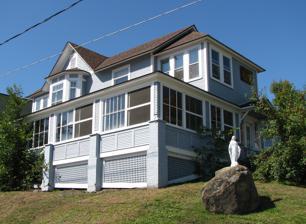
Building: Colbath Cottage
Country: United States of America
Year built: 1896
Historic house in New York, United States United States historic place Colbath Cottage U.S. National Register of Historic Places Colbath Cottage, September 2008 Show map of New York Show map of the United States Location 30 River St., Saranac Lake , Harrietstown, New York , U.S. Coordinates 44°19′29″N 74°07′45″W / 44.32485°N 74.12930°W / 44.32485; -74.12930 Area less than one acre Built 1896 Architectural style Colonial Revival, Queen Anne MPS Saranac Lake MPS NRHP reference No. 92001433 Added to NRHP November 6, 1992 Colbath Cottage is a historic cure cottage located at Saranac Lake in the town of Harrietstown , Franklin County, New York .  It was built in 1896 and is a 2 + 1 ⁄ 2 -story, wood-frame building on a rubble stone foundation, clad in wooden clapboard and shingles in a staggered butt pattern, and covered by a multiple gable roof. It was listed on the National Register of Historic Places in 1992. References